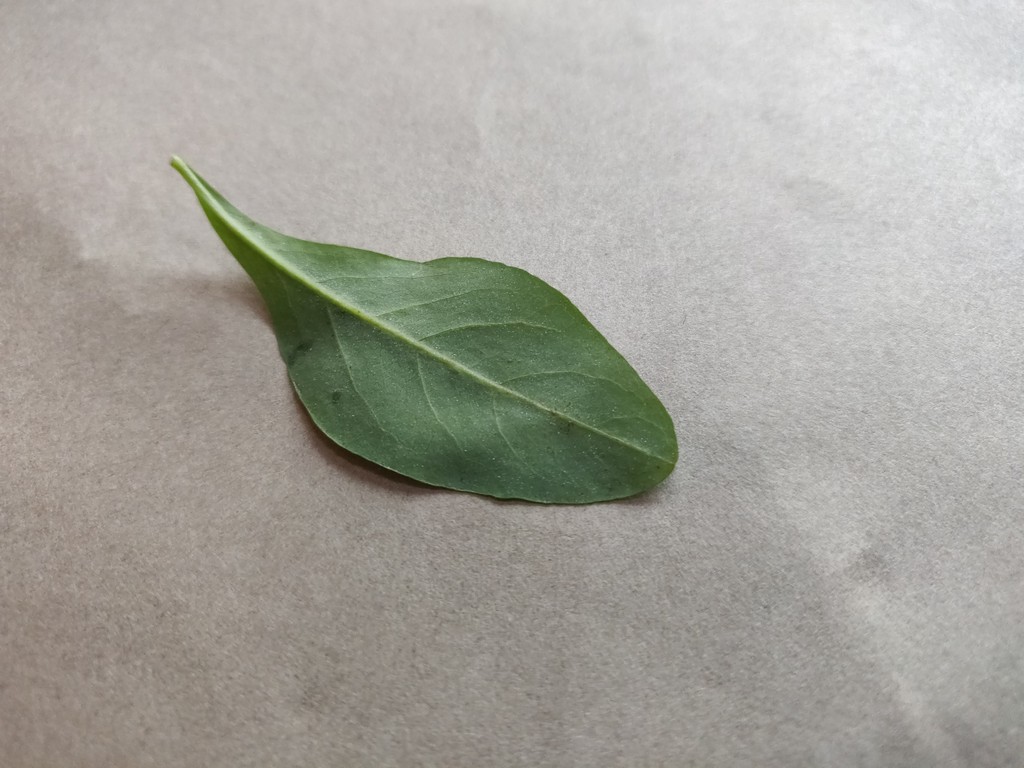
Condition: Healthy
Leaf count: single
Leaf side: back